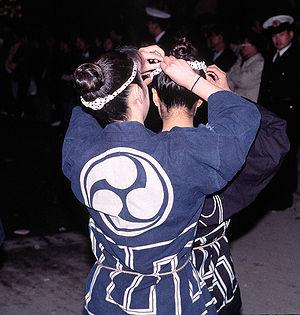
Un happi est un manteau traditionnel japonais à manches droites, généralement de couleur indigo ou marron fait de coton et imprimé d'un blason distinctif.